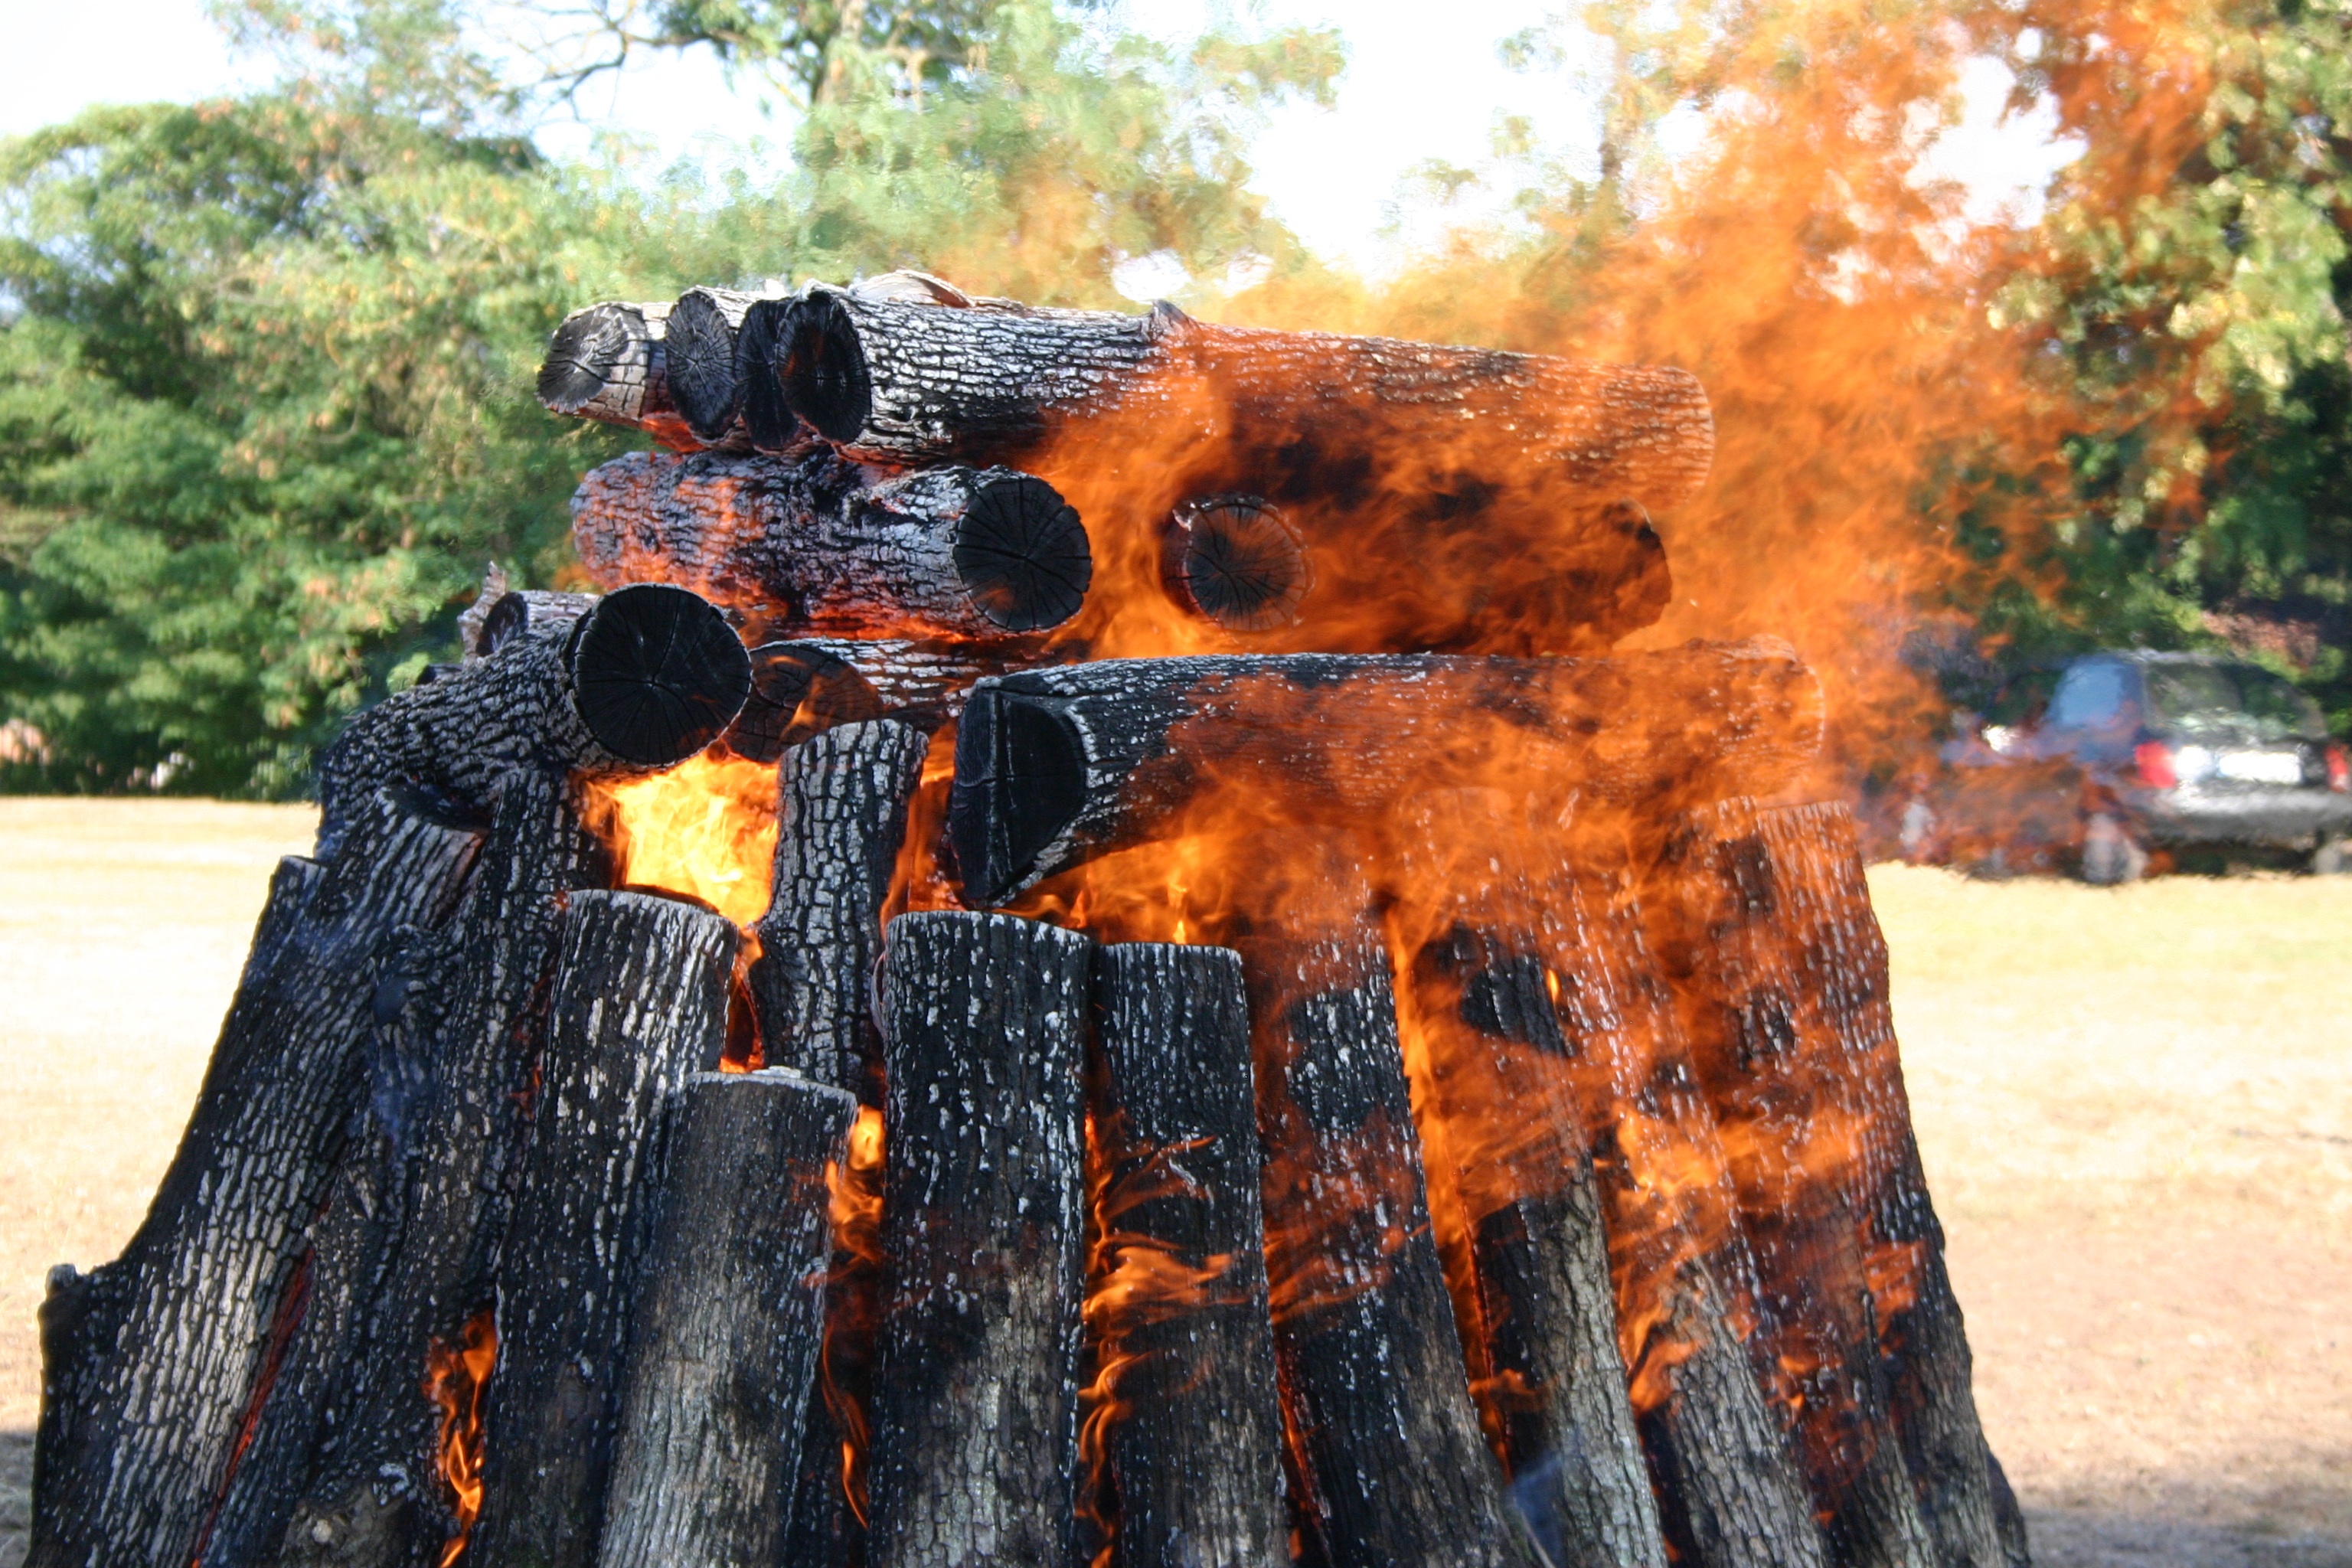
tree, fire